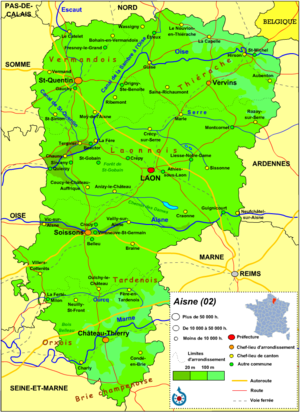
Carte du département de l'Aisne. Español: Mapa del departamento de Aisne
Le diocèse de Soissons est un diocèse de l'Église catholique romaine française couvrant le département de l'Aisne, dans la région Hauts-de-France correspondant à la province ecclésiastique de Reims. Le siège épiscopal est localisé à Soissons.
L'Aisne est un département français dont le nom vient de la rivière homonyme. Il appartient à la région Hauts-de-France. L'Insee et La Poste lui attribuent le code 02. Sa préfecture est Laon.
La géographie de l'Aisne est le résultat de l'addition de plusieurs régions naturelles réunies pour des besoins administratifs.